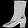
Label: Ankle boot